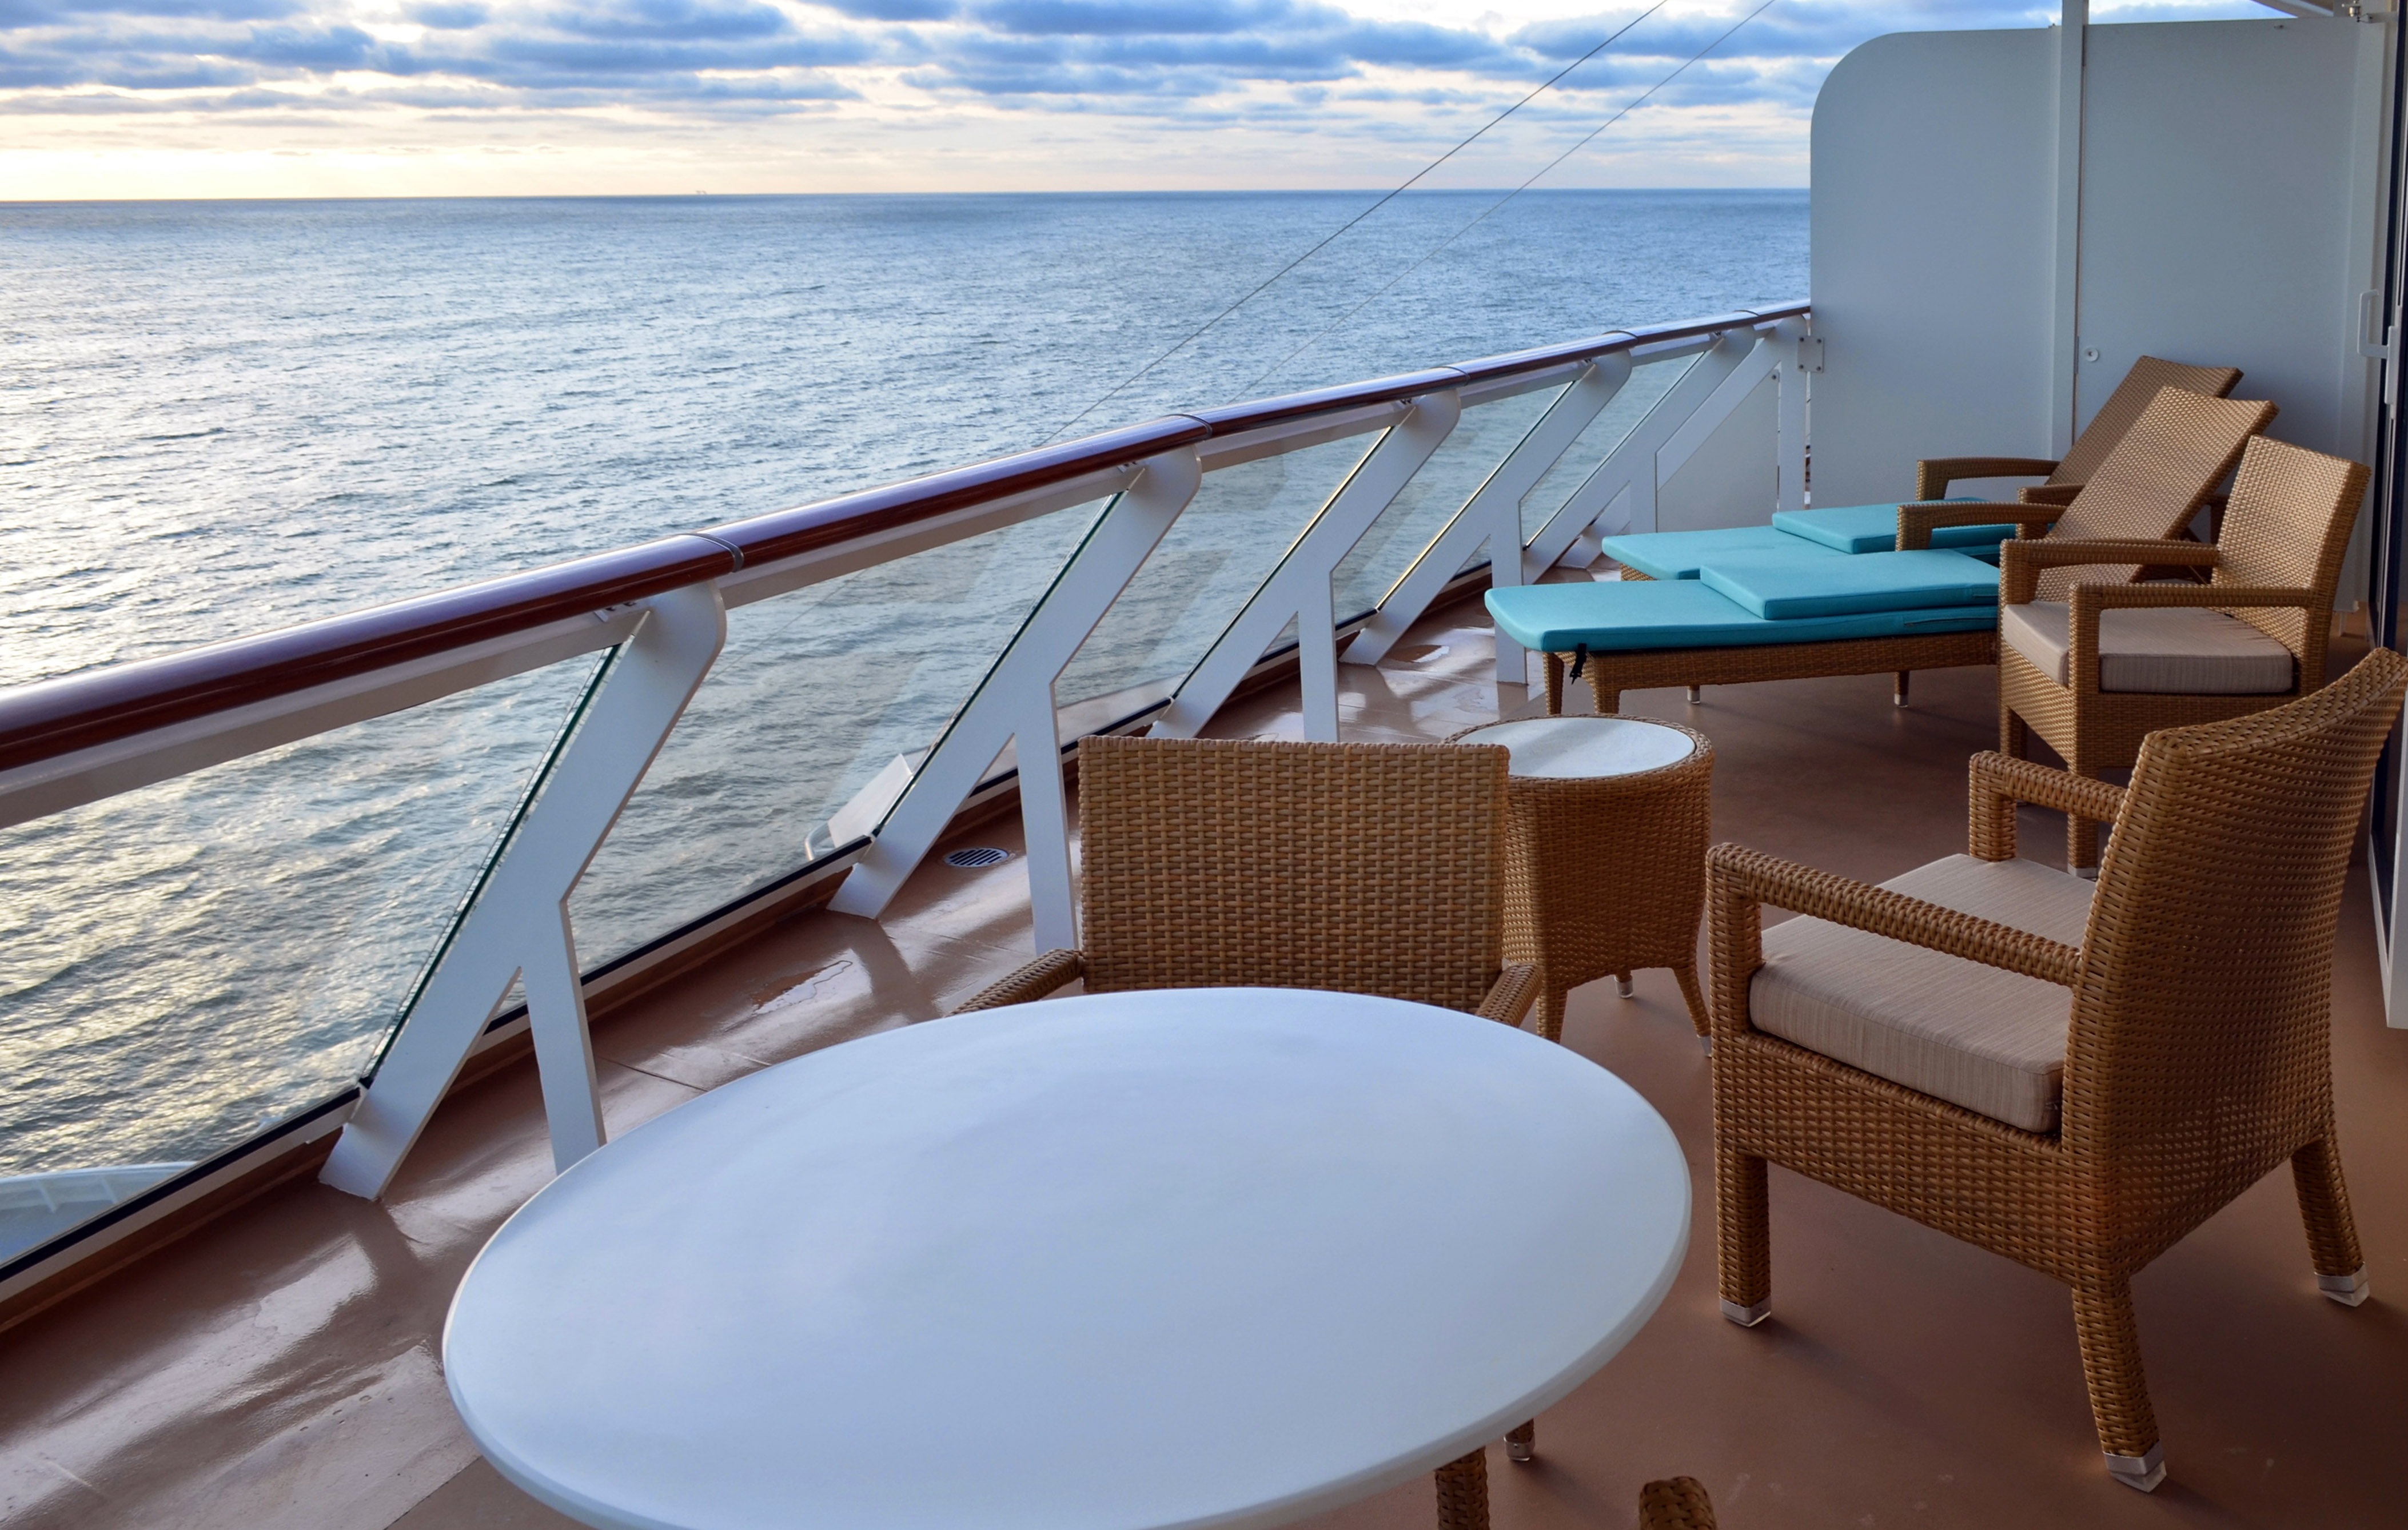
sea, water, ocean, horizon, sky, boat, view, ship, travel, lookout, vehicle, yacht, cabin, holiday, room, cruise, holidays, veranda, atlantic, shipping, watercraft, cruise ship, suite, seafaring, passenger ship, on lake, luxury yacht, holiday cruise, balcony cabin